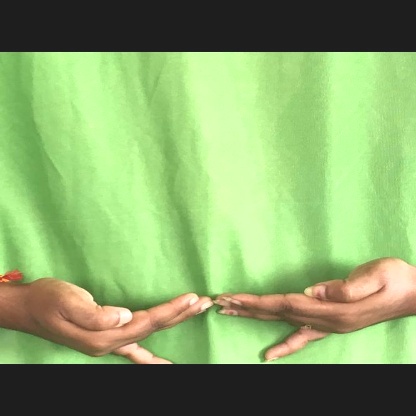
Mudra: Khatva